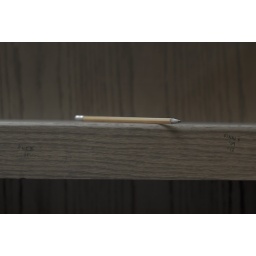
Obviously made by someone not very pleased with their college finals experience. Sixth floor library cubicle.